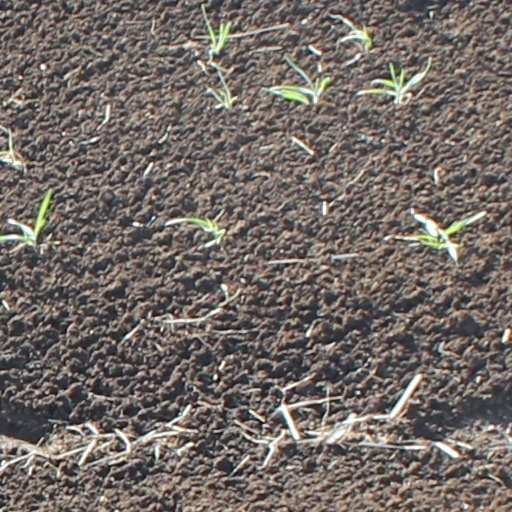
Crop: wheat